Dalabyggð

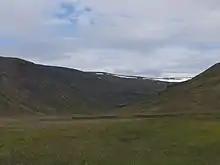
Skeggi Valley in Hvammur

Dalabyggð is a municipality located in Dalasýsla, western Iceland. Its main settlement is Búðardalur.